Farandole

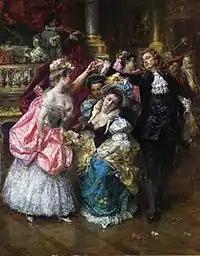
(Farandole of the Ballet de Marseille) by

The farandole is considered as the oldest of the dances as well as the most characteristic and the most representative of Provence. Its name is attested only from the 18th century, however, it has been represented since prehistoric times by rock engravings then during Antiquity on ceramics or frescoes. Today in Provence, it is danced to the tunes played by the drummers who accompany it with their galoubets and their tambourines. Its popularity made it enter in the Christmas crib of Provence and it is one of the most characteristic elements of the Provençal tradition.